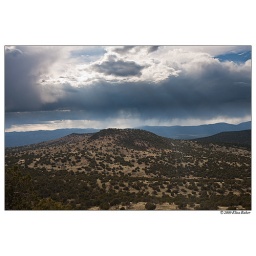
climbed a little hill in NM and lo, there was landscape and sky and light and weather